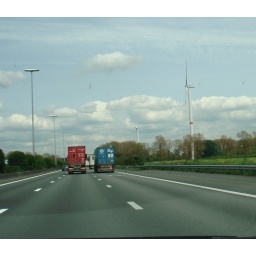
Somewhere in Belgium on the truck road